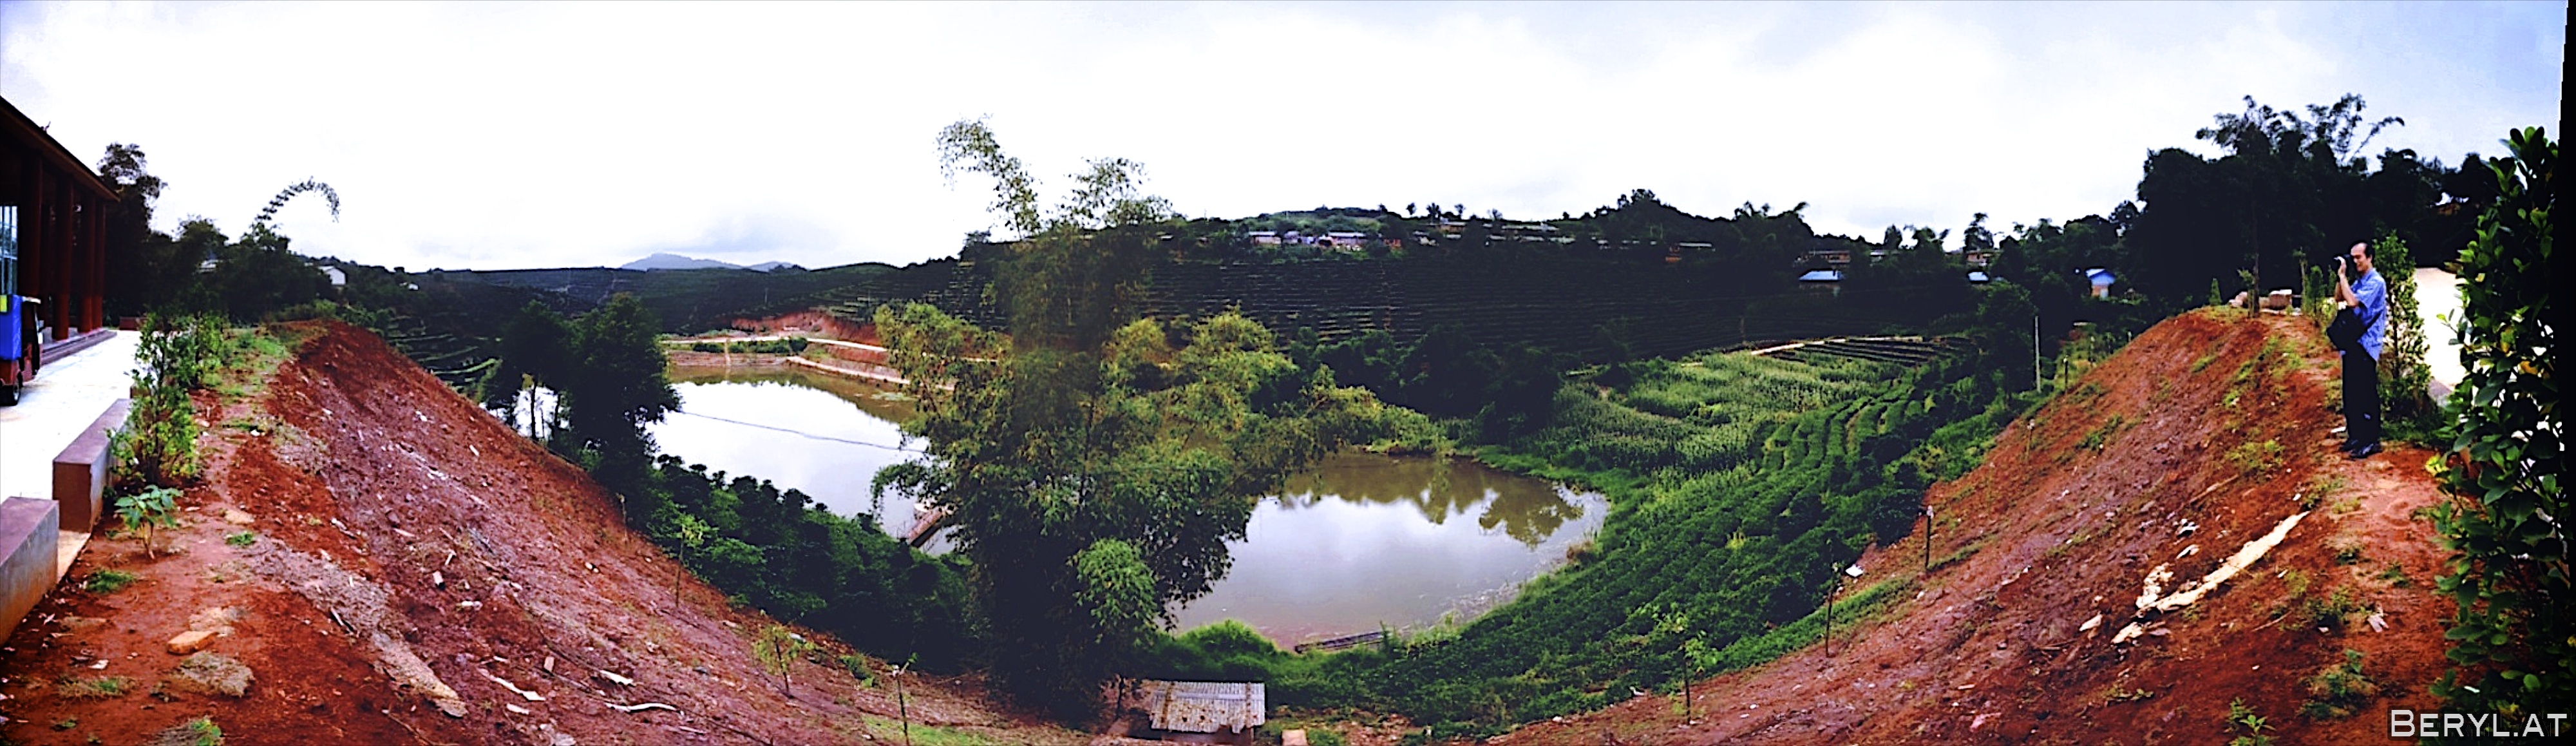
iphone, landscape, mountain, cloud, sky, photography, rain, hill, flower, town, old, clear, food, autumn, blue, tourism, sunny, clearsky, iphone4s, yunnan, oldtown, iphoneography